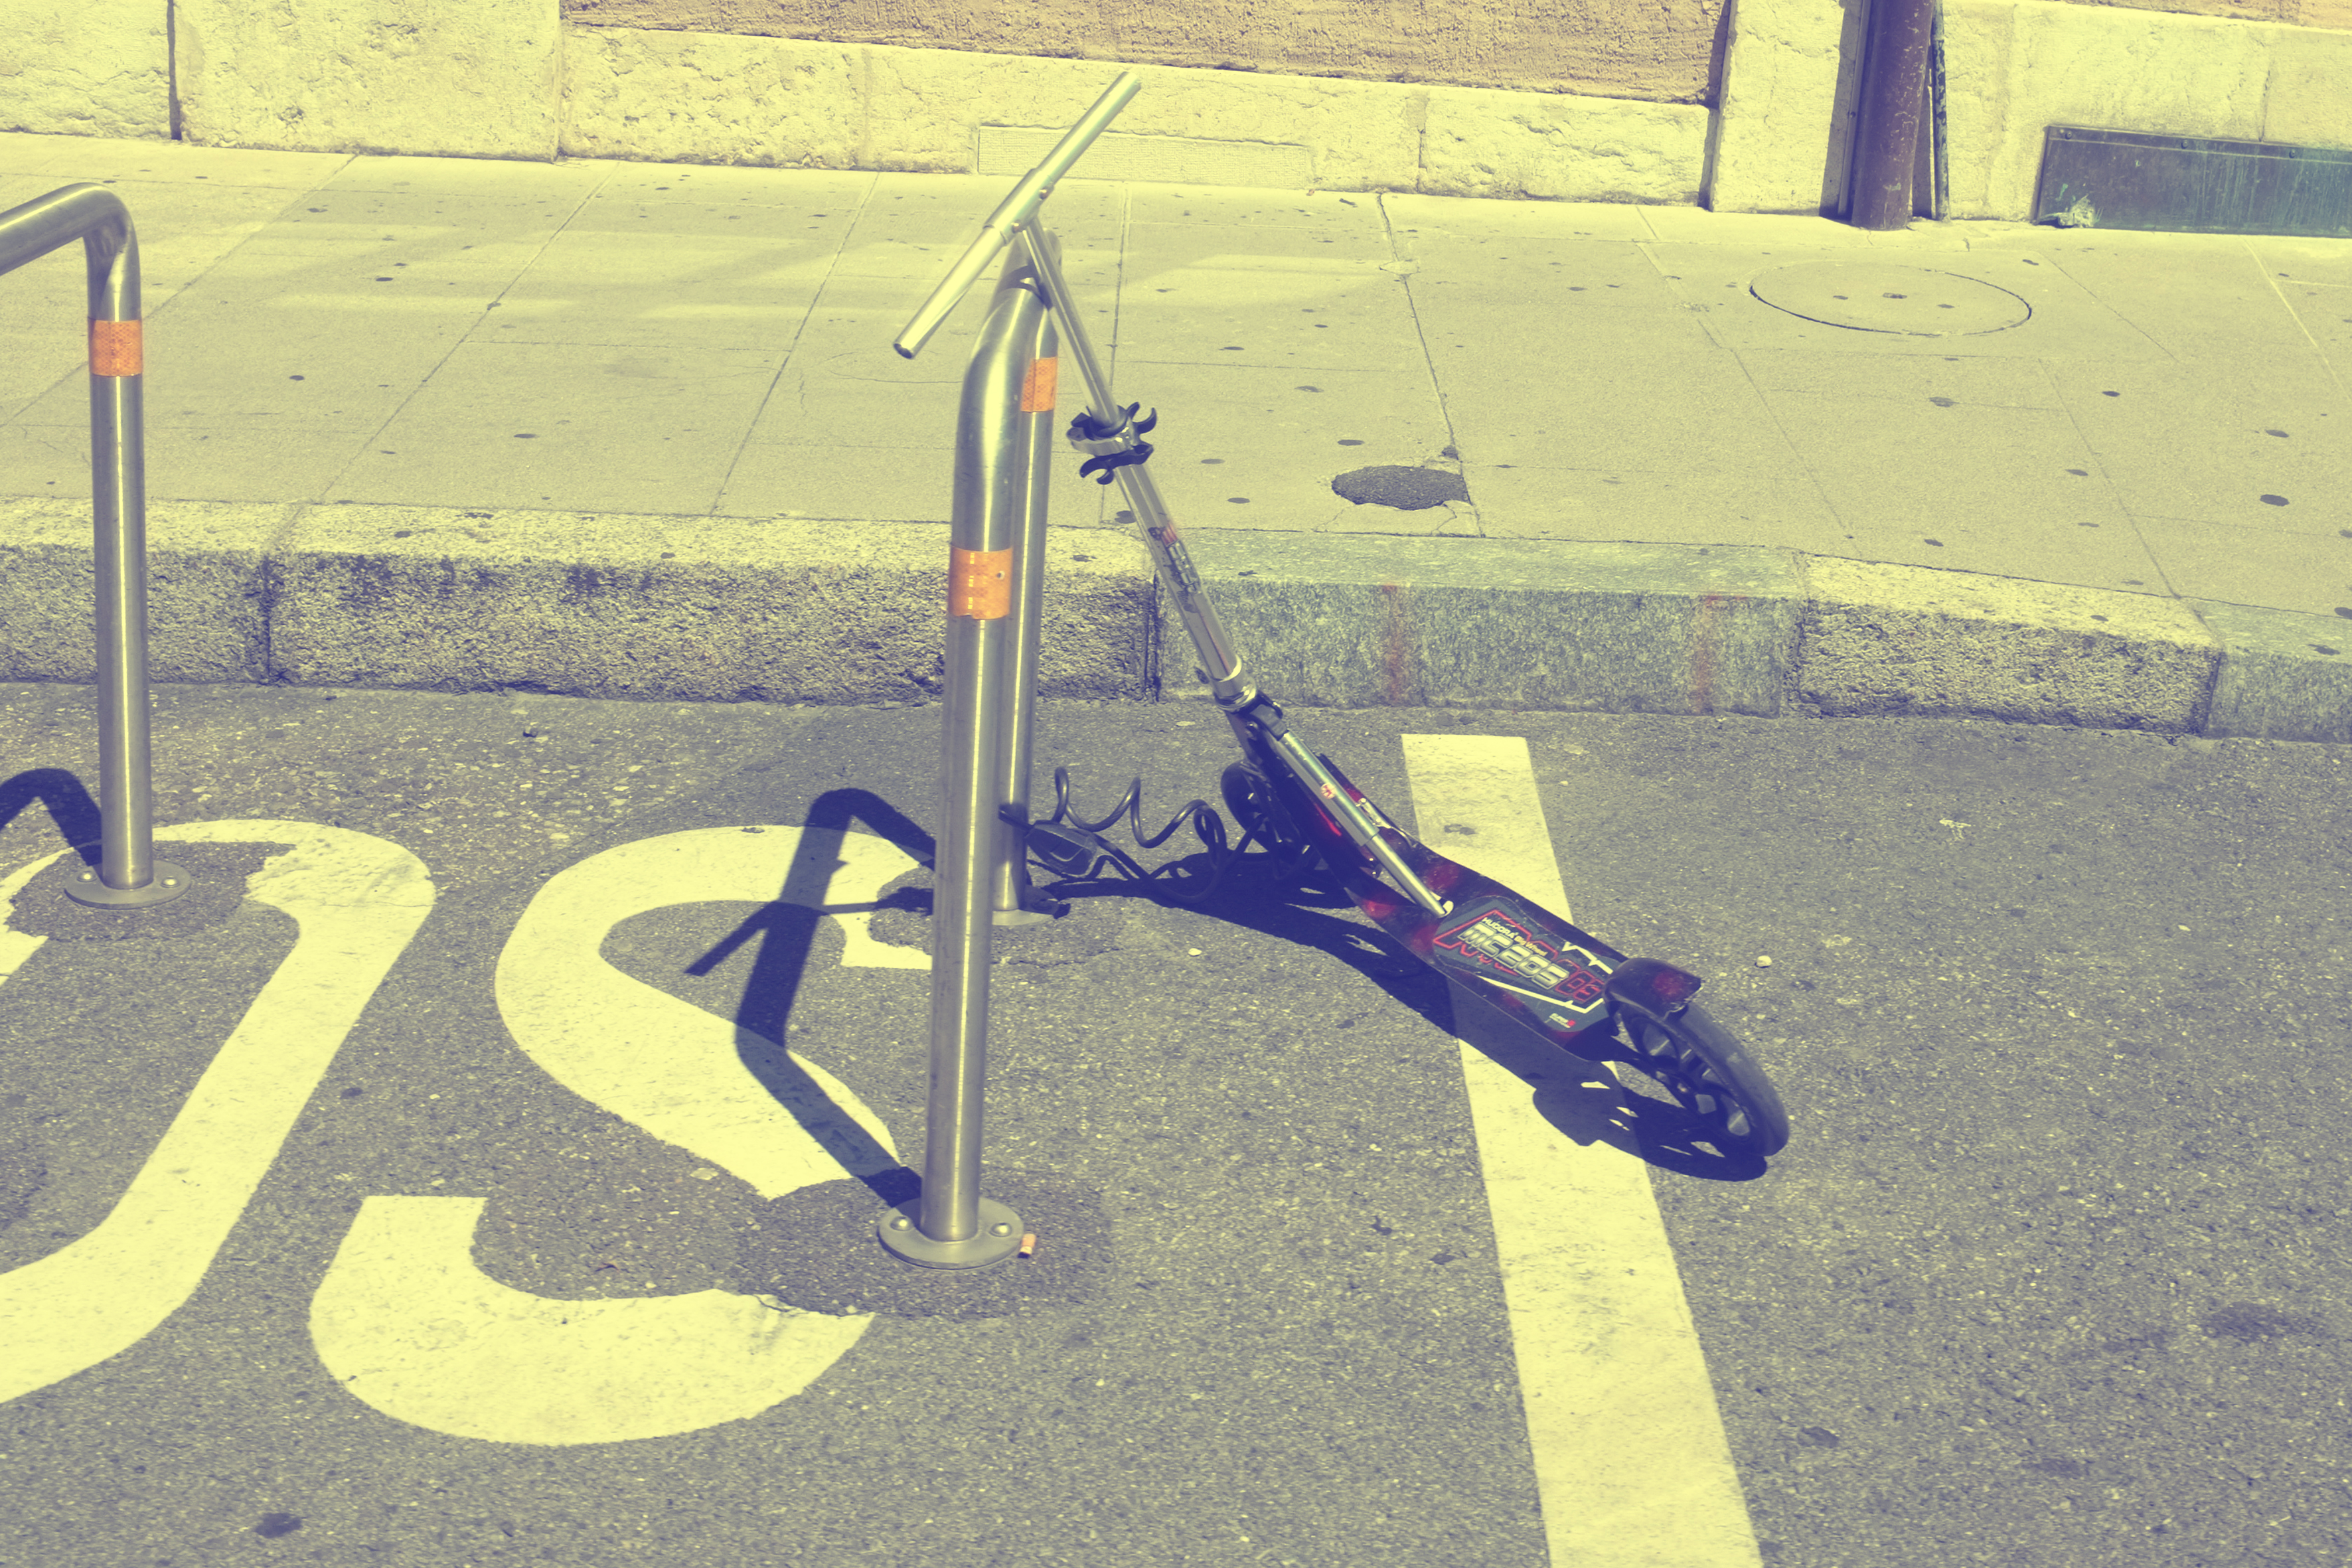
street, wind, urban, airplane, fujifilm, line, vehicle, color, blue, yellow, art, 2012, playground, x100, switzerland, fuji, shape, geneve, finepixx100, outdoor play equipment